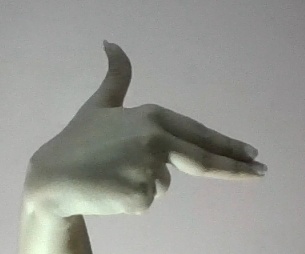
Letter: ghain